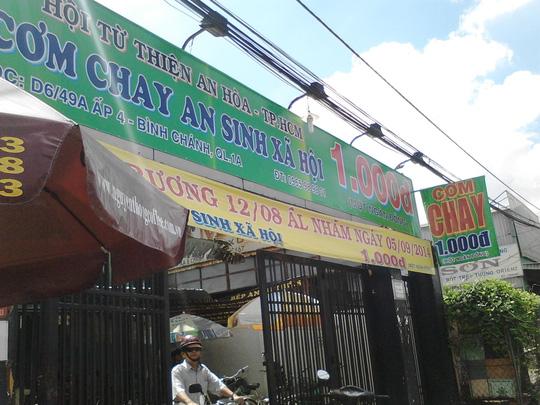
có hai tấm biển hiệu được treo ở phía trên cổng của ngôi nhà